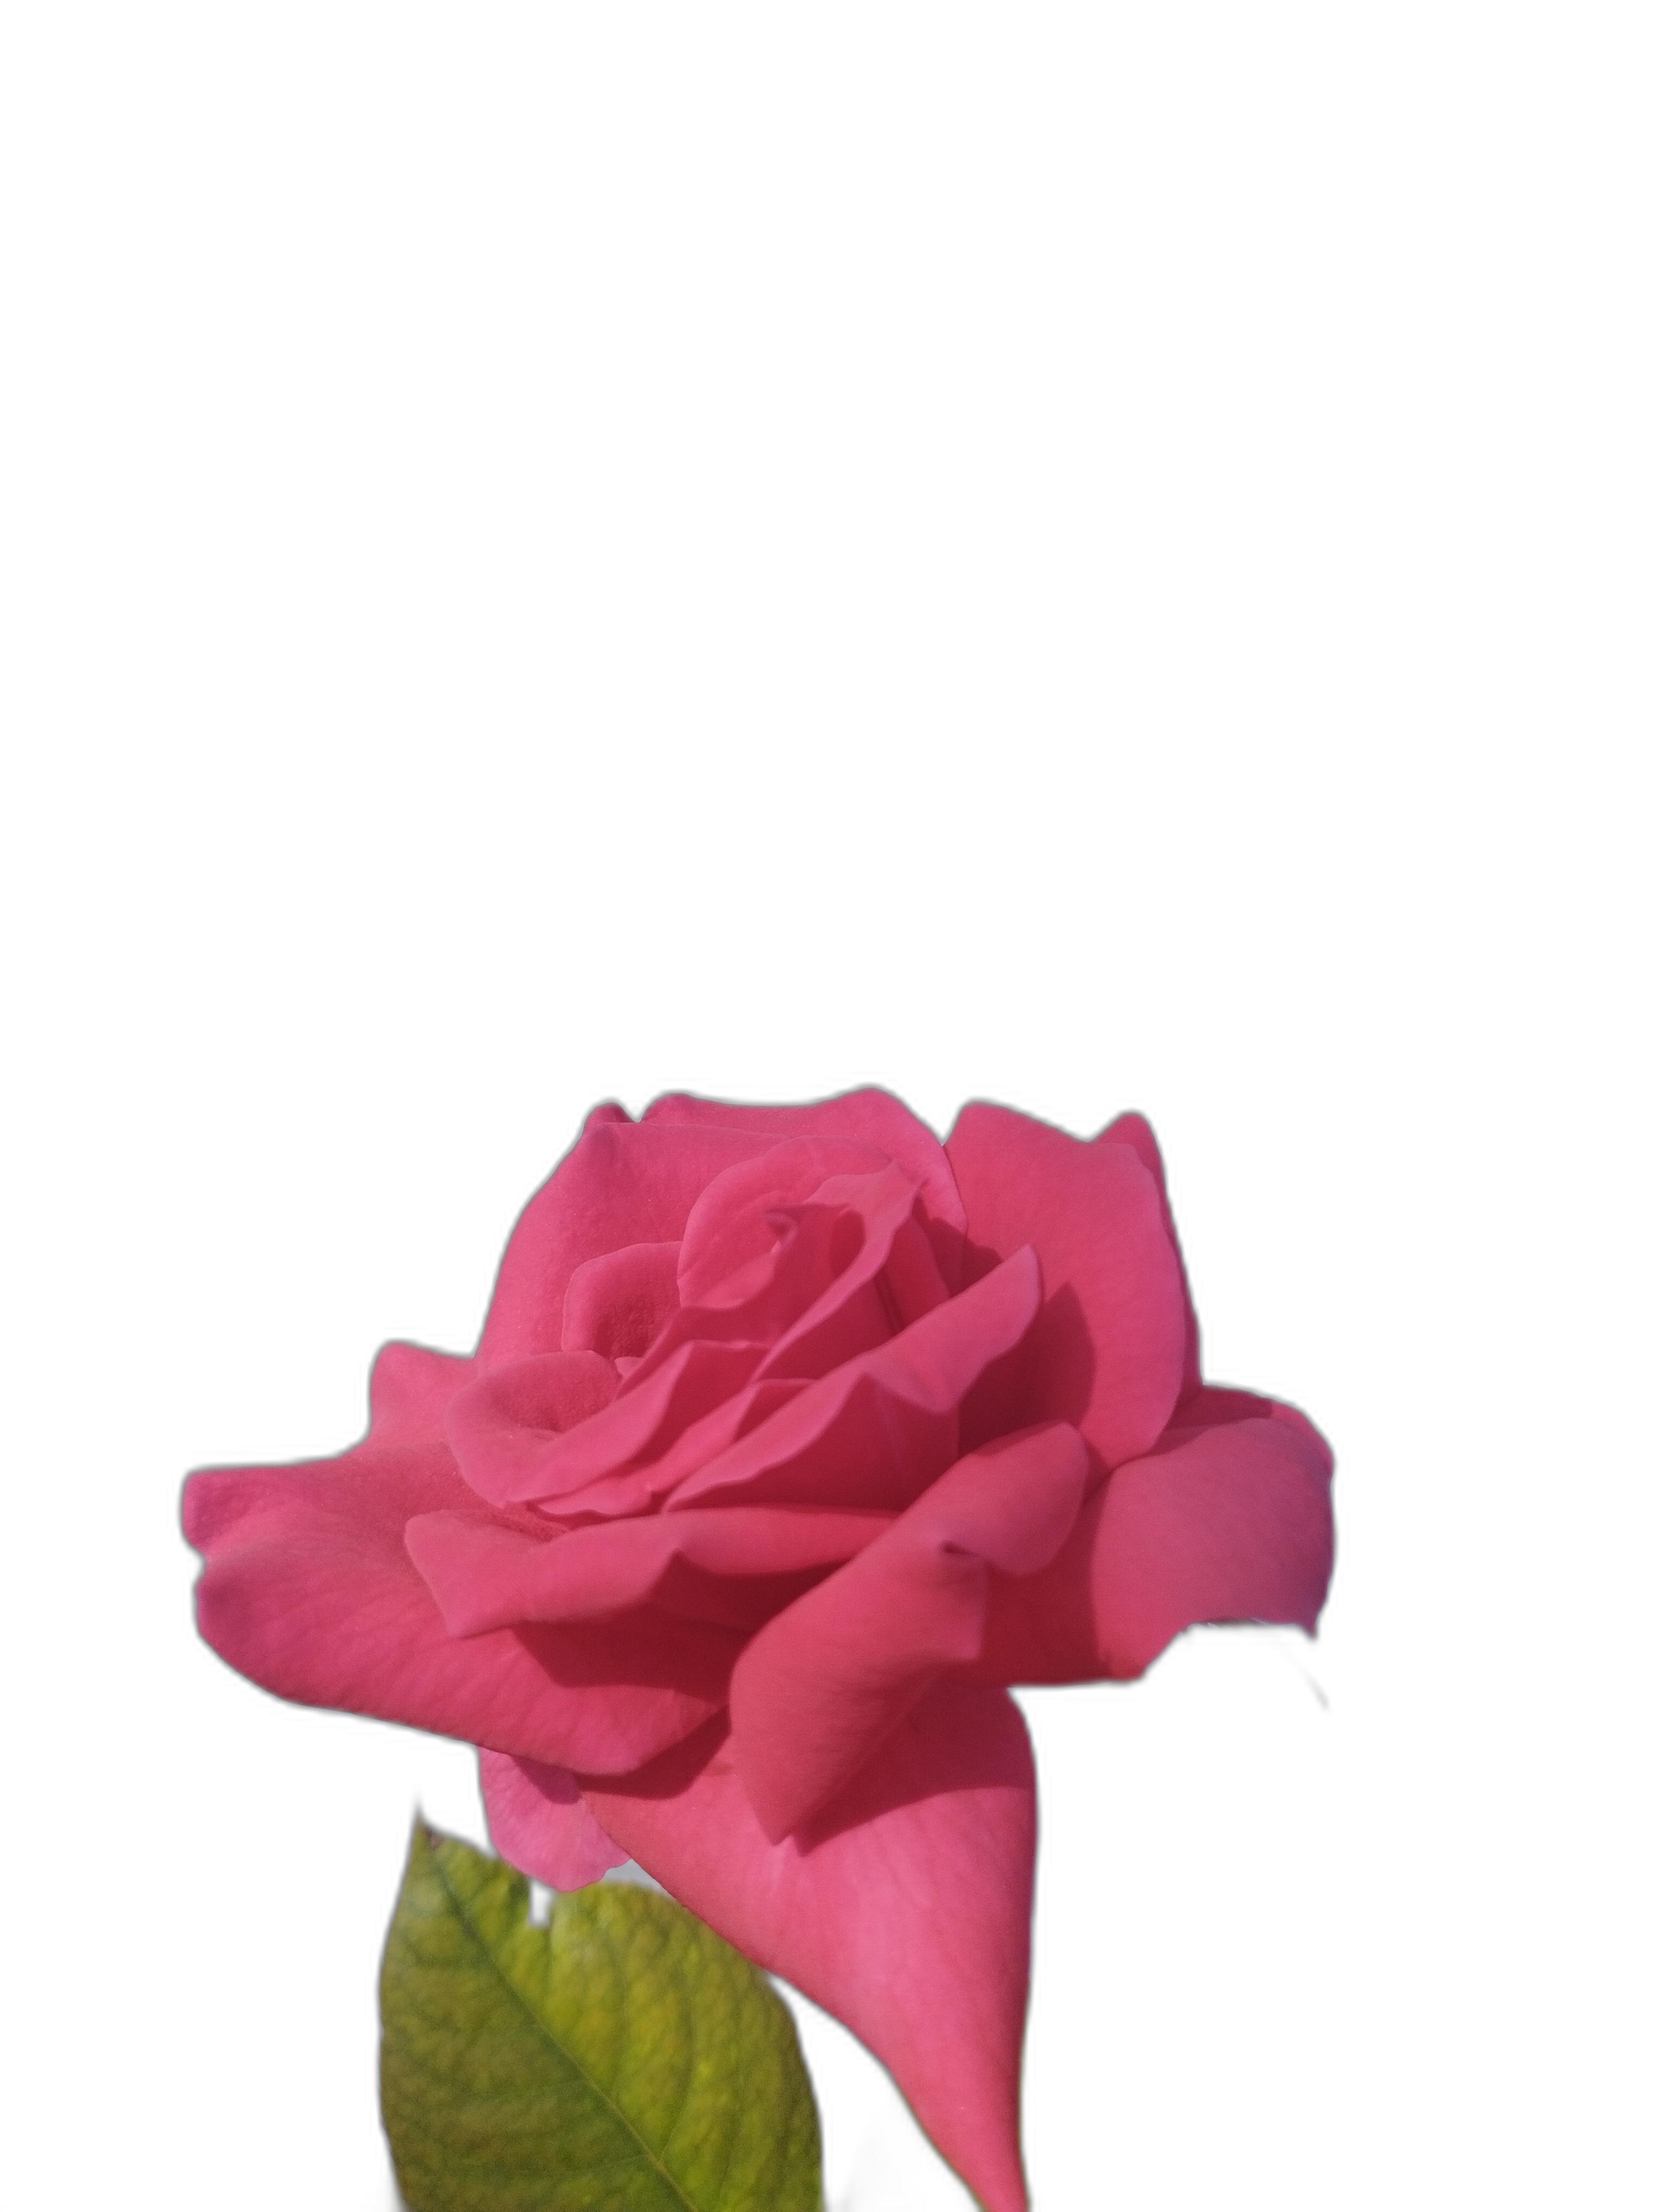
Label: Rose